Universal basic income in the United States

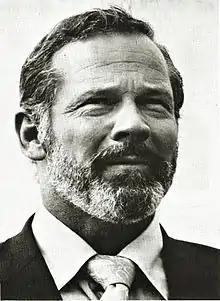
1975 photo of Jay Hammond, the former governor of Alaska who is regarded as "the man behind" the foundation of the Permanent Fund of Alaska

The Alaska Permanent Fund is often mentioned as one of the few existing basic income systems in the world. Since 1982, the Fund has paid a partial basic income to all (permanent) residents averaging approximately $1,600 annually per resident (adjusted to 2019 dollars) from the state's oil production revenues. A prominent figure in the history of the fund is Jay Hammond. He was the Republican Governor of Alaska in the 1970s and as such was concerned that the huge wealth generated by oil mining in Prudhoe Bay, the largest oilfield in North America, would only benefit the current population of the state. Therefore, he suggested setting up a fund to ensure that this wealth would be preserved, through investment of part of the revenue from oil.